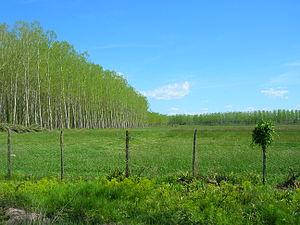
«Les alouettes de la prairie de San Rossore chantent enivrées de joie... » Gariele d'Annunzio